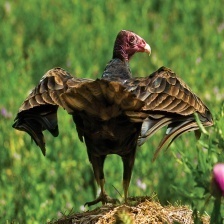
Species: TURKEY VULTURE
Scientific name: CATHARTES AURA
ImageNet parent category: vulture